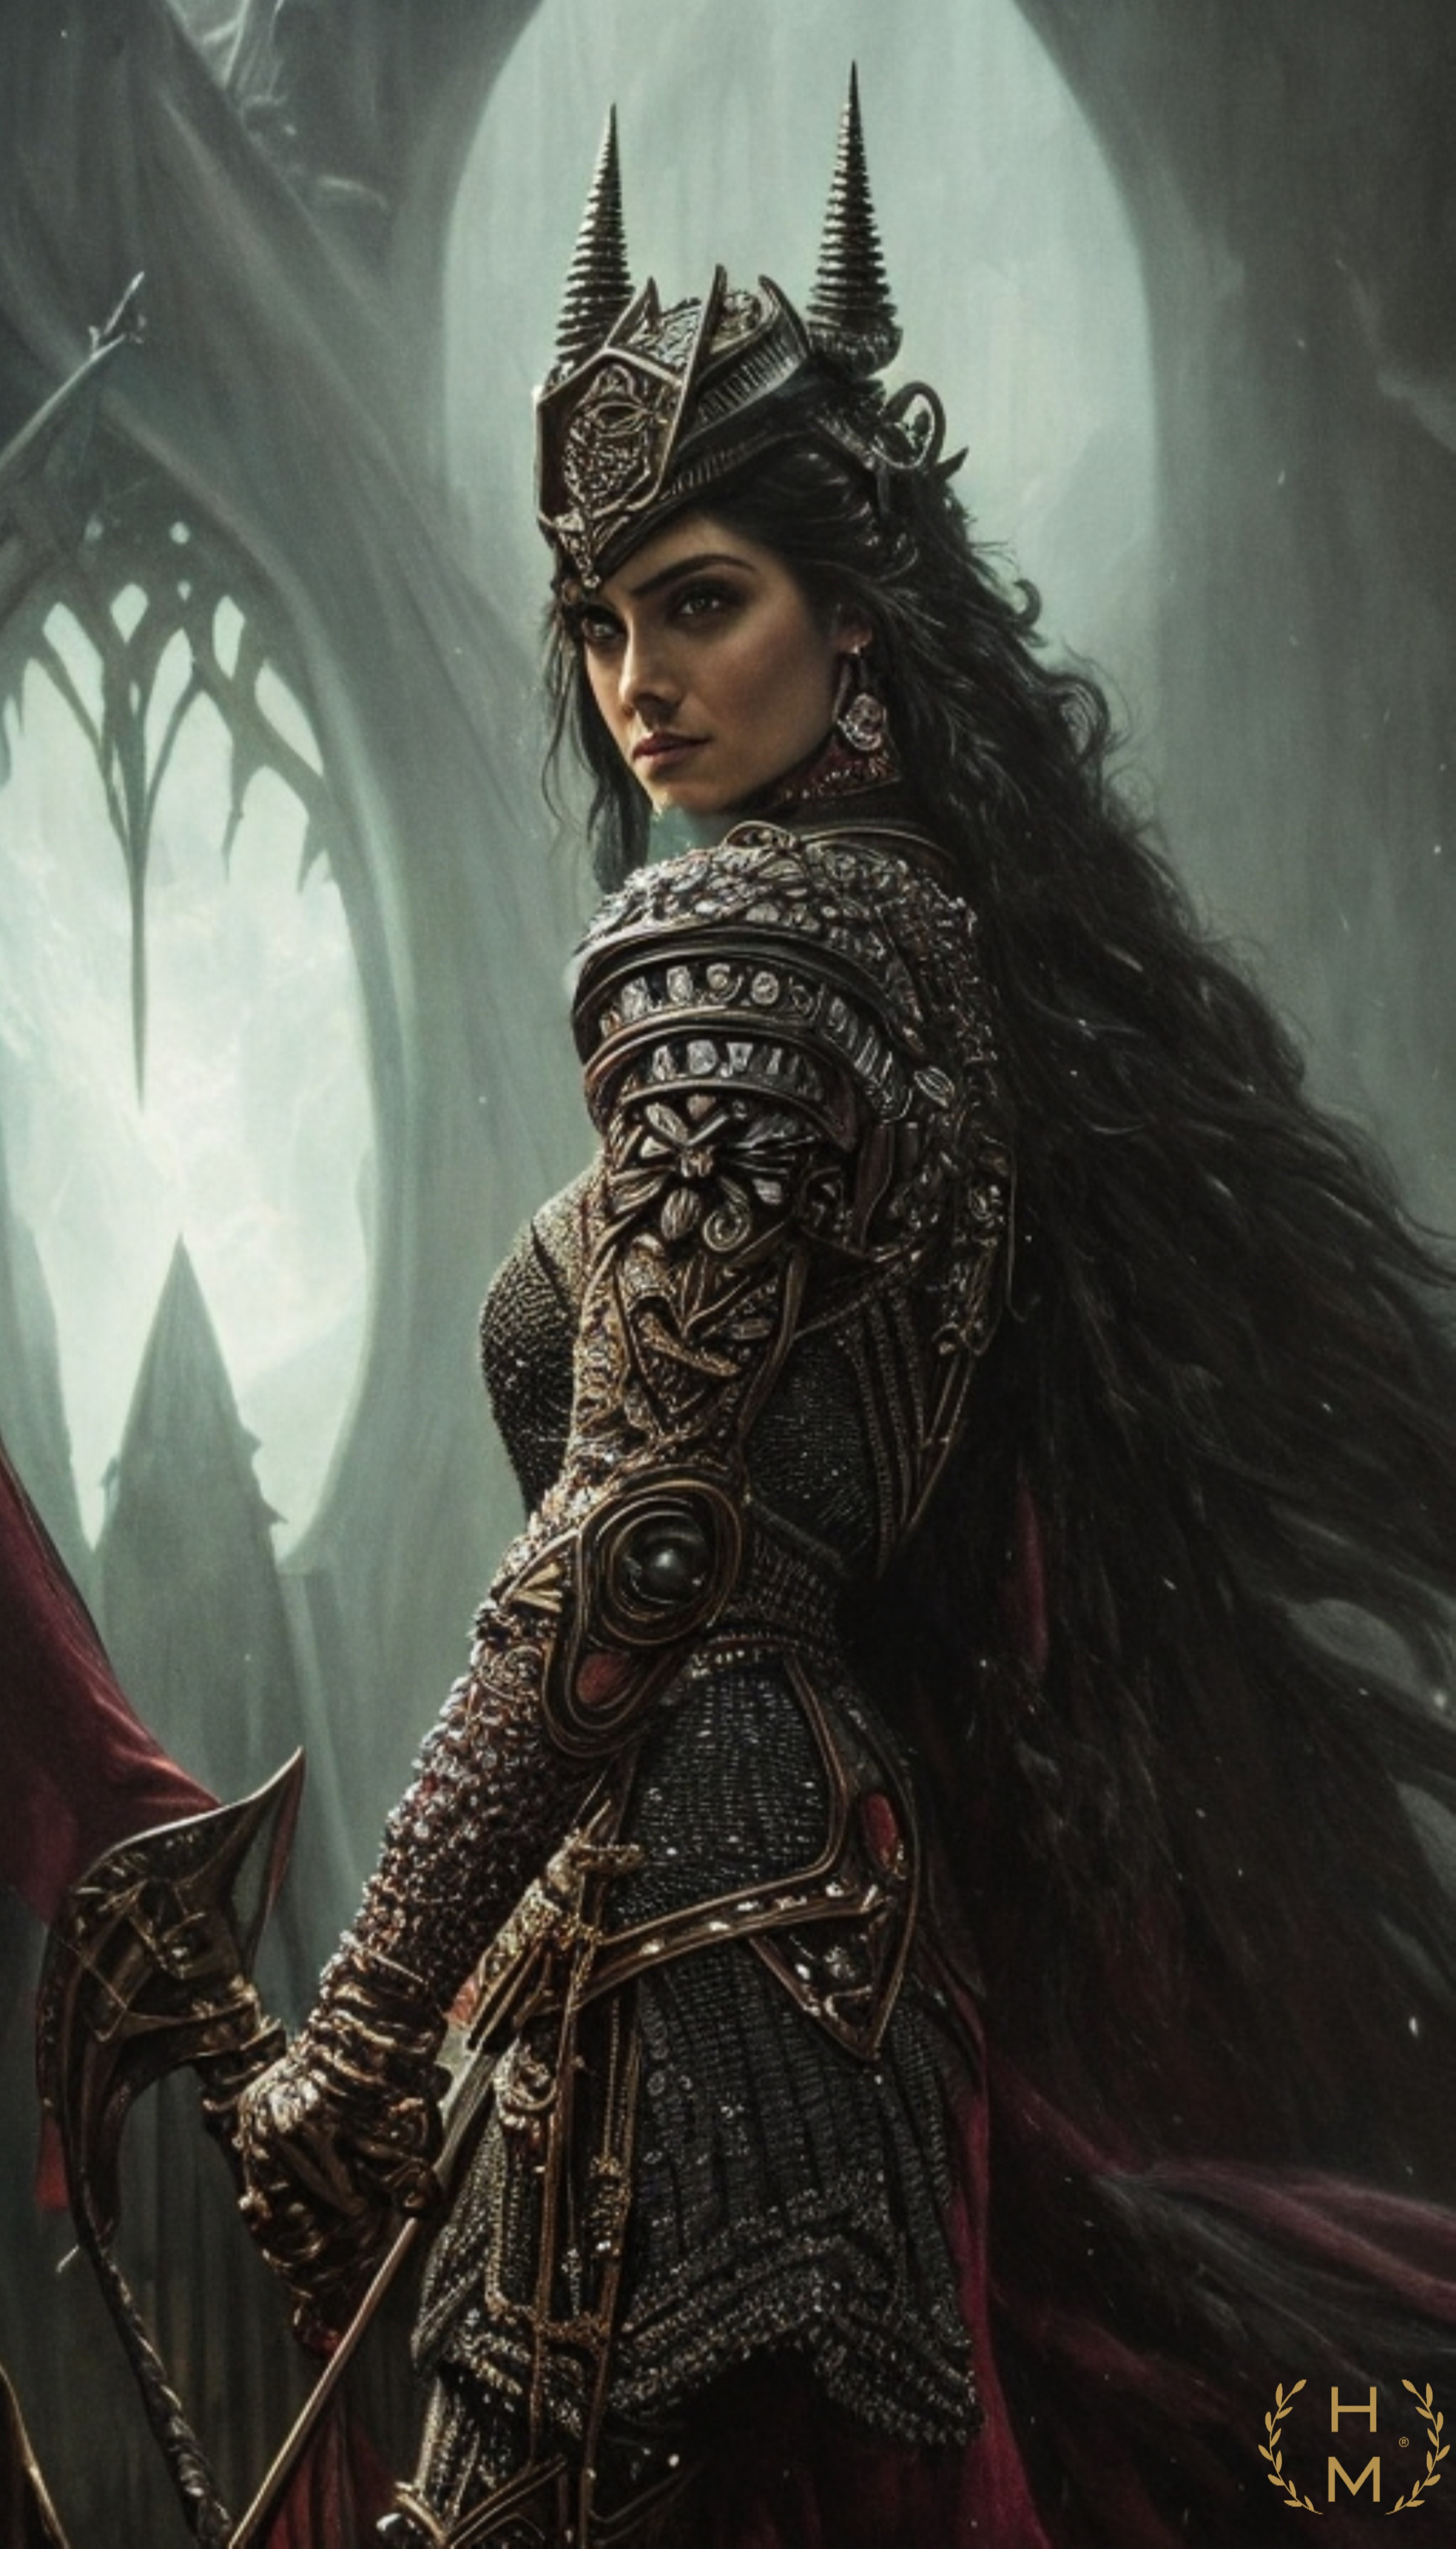
painting, art, artist, artwork, drawing, contemporary art, photography, illustration, paint, love, design, sketch, fine art, abstract art, creative, abstract, acrylic painting, nature, watercolor, art gallery, oil painting, gallery, modern art, abstract painting, digital art, contemporary painting, art collector, style, girl, woman, fashion, mort, eye, sleeve, fashion design, cg artwork, darkness, formal wear, Victorian fashion, event, costume design, makeover, gown, haute couture, headpiece, fictional character, visual arts, mask, tradition, fashion model, costume, Gothic fashion, mythology